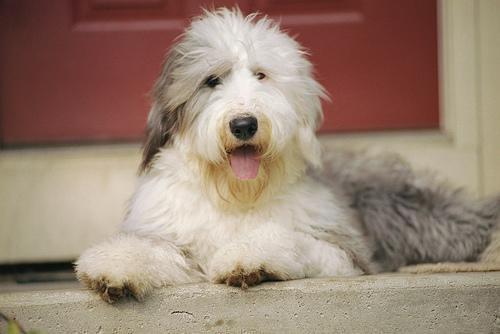
Old_English_sheepdog